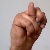
The image shows a hand gesture representing the letter 'N' in Indian Sign Language.